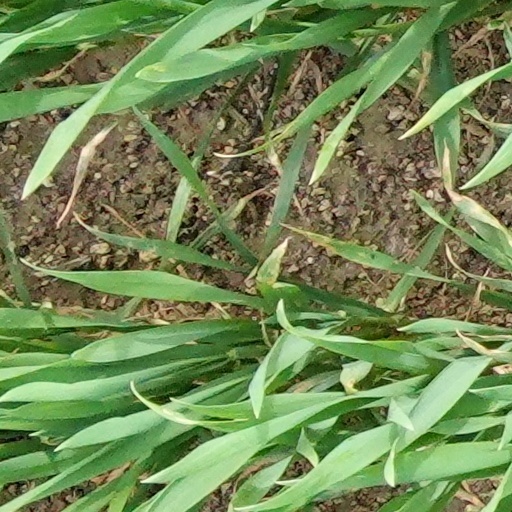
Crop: wheat